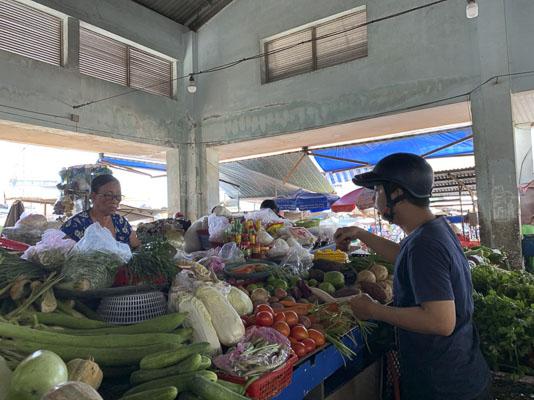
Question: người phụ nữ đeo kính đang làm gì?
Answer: đang bán hàng cho khách